M. C. Chagla

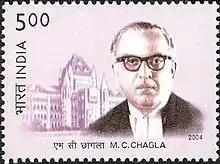
Chagla on a 2004 stamp of India

As Minister of Education under Jawaharlal Nehru, Chagla was distraught by the quality of education in government schools: